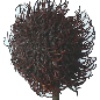
Label: Rambutan 1